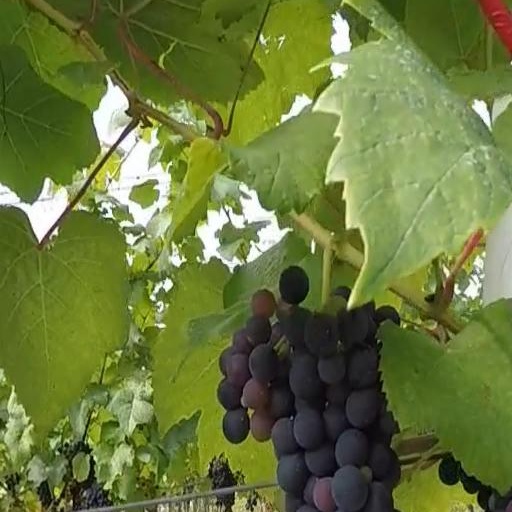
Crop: grape